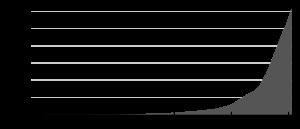
Avec une population d'environ 207 millions d'habitants en 2017, le Brésil est le 6ᵉ pays le plus peuplé au monde. La densité de population est de 25 hab./km² et le taux d'urbanisation est de 90 %.